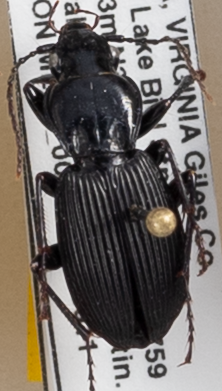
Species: Pterostichus lachrymosus
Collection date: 2018-09-11
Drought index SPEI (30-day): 0.396
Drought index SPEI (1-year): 0.828
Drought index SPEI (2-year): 0.988